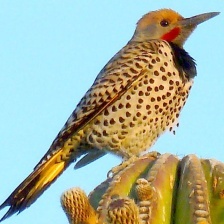
Species: GILDED FLICKER
Scientific name: COLAPTES AURATUS